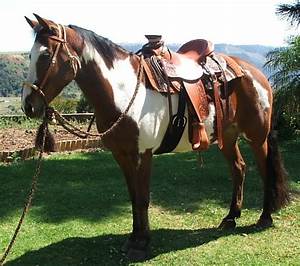
Label: cavallo